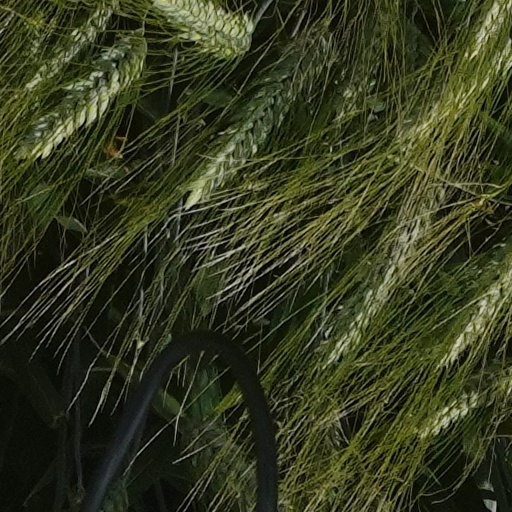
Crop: wheat